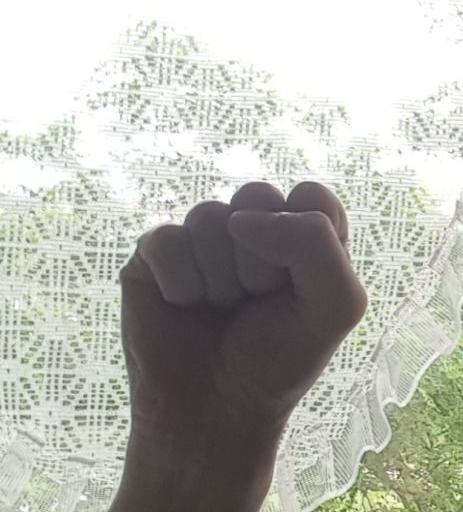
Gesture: fist